Presidency of Franklin Pierce

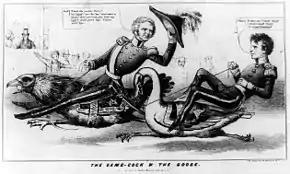
Political cartoon

Rejecting incumbent President Millard Fillmore, the Whigs nominated General Winfield Scott, whom Pierce had served under in the Mexican–American War. The Whigs' convention adopted a platform almost indistinguishable from that of the Democrats, including support of the Compromise of 1850. This incited the Free Soilers to field their own candidate, Senator John P. Hale of New Hampshire, at the expense of the Whigs. The lack of political differences between the major parties reduced the campaign to a bitter personality contest and helped to dampen voter turnout in the election to its lowest level since 1836; it was, according to Pierce biographer Peter A. Wallner, "one of the least exciting campaigns in presidential history". Scott was harmed by the lack of enthusiasm of anti-slavery northern Whigs for the candidate and platform; "New-York Tribune" editor Horace Greeley summed up the attitude of many when he said of the Whig platform, "we defy it, execrate it, spit upon it". Southern Whigs were even less enthusiastic about Scott, since they feared that his administration would be dominated by anti-slavery northerners like William Seward. Pierce, meanwhile kept quiet so as not to upset his party's delicate unity, and allowed his allies to run the campaign. It was the custom at the time for candidates to not appear to seek the office, and he did no personal campaigning. Pierce's opponents caricatured him as an anti-Catholic coward and alcoholic ("the hero of many a well-fought bottle").